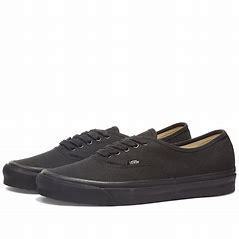
Brand: Vans
Model: UA Authentic 44 DX